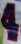
Number: 4